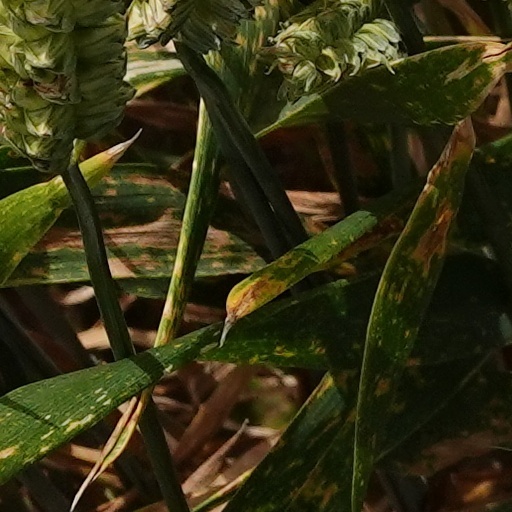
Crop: wheat